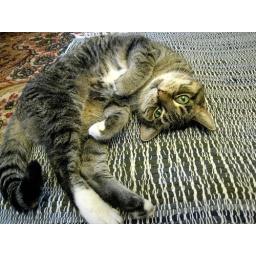
My friend's cat relaxing at their home in St. Paul, Minnesota.